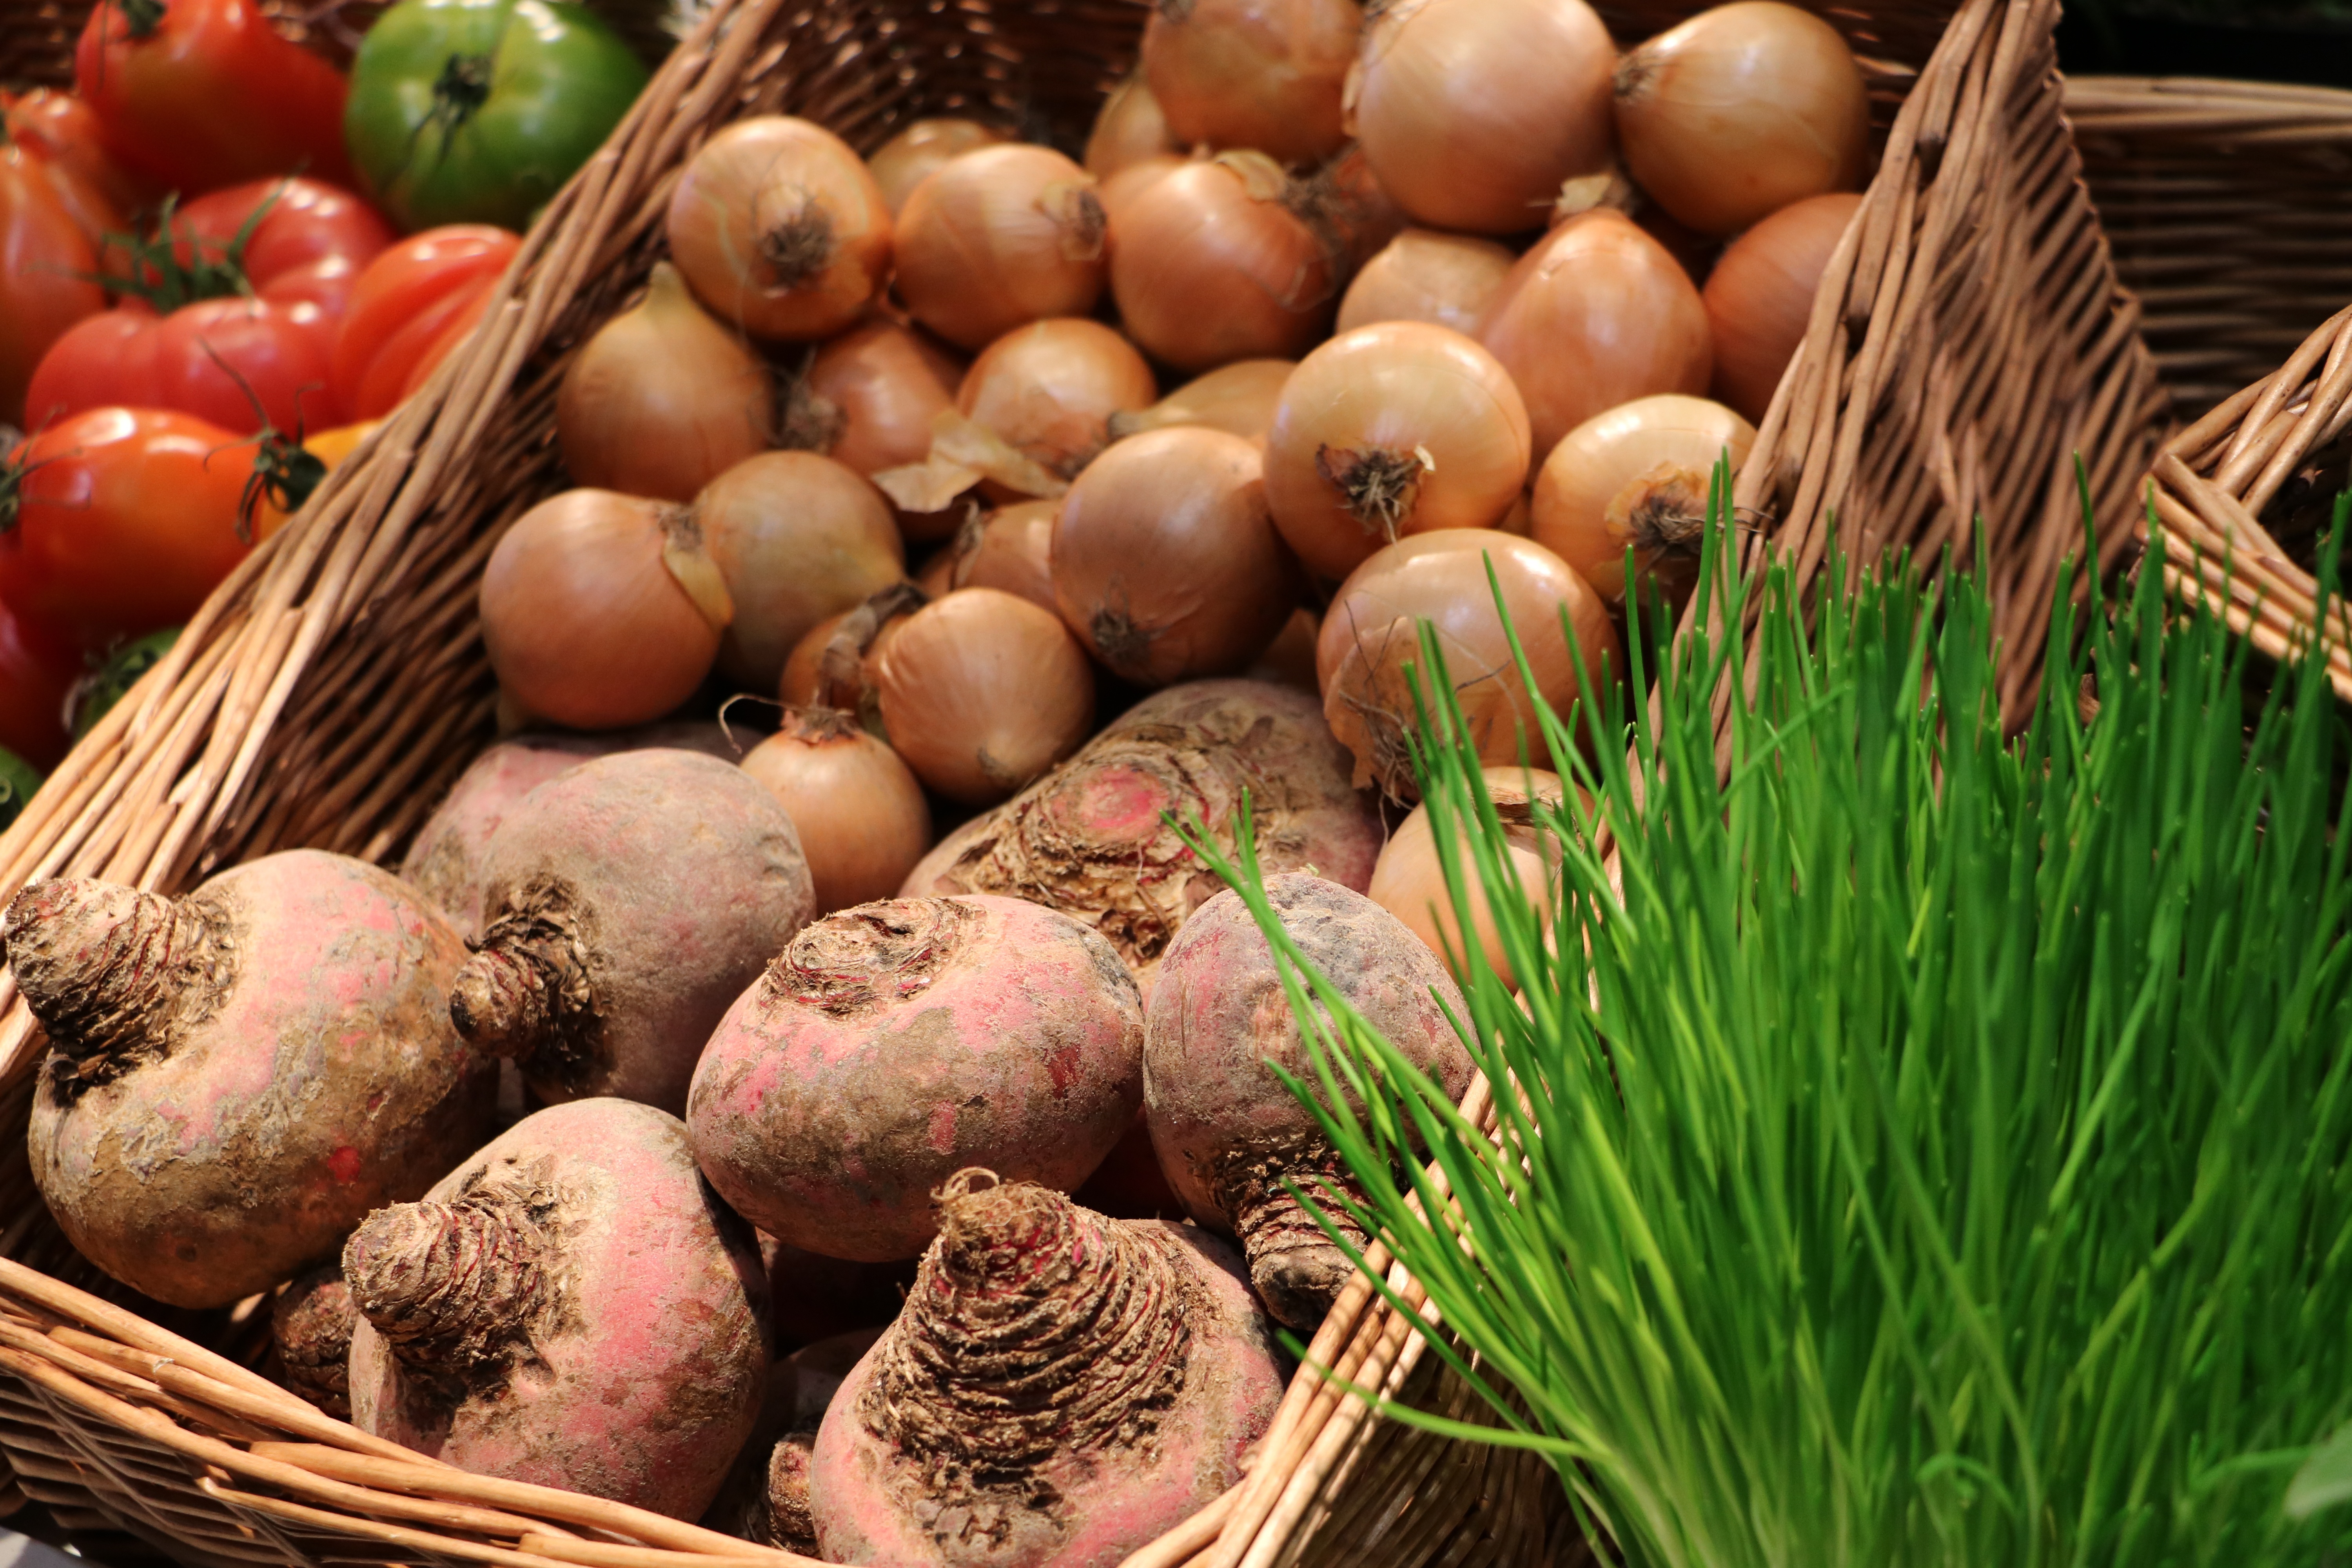
plant, fruit, food, produce, vegetable, market, onion, cook, vegetables, street market, paprika, fruit stand, flowering plant, local food, street vendor, shallot, grass family, land plant, onion genus